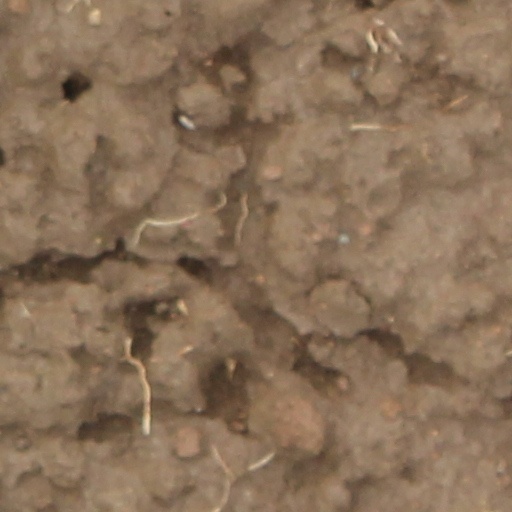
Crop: wheat